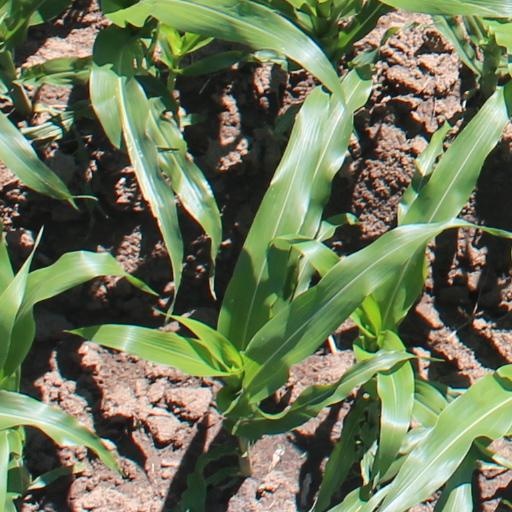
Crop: maize; corn